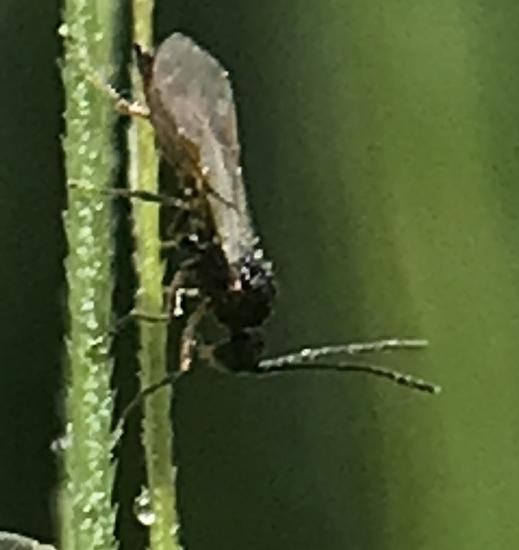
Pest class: predators